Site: brandenburg
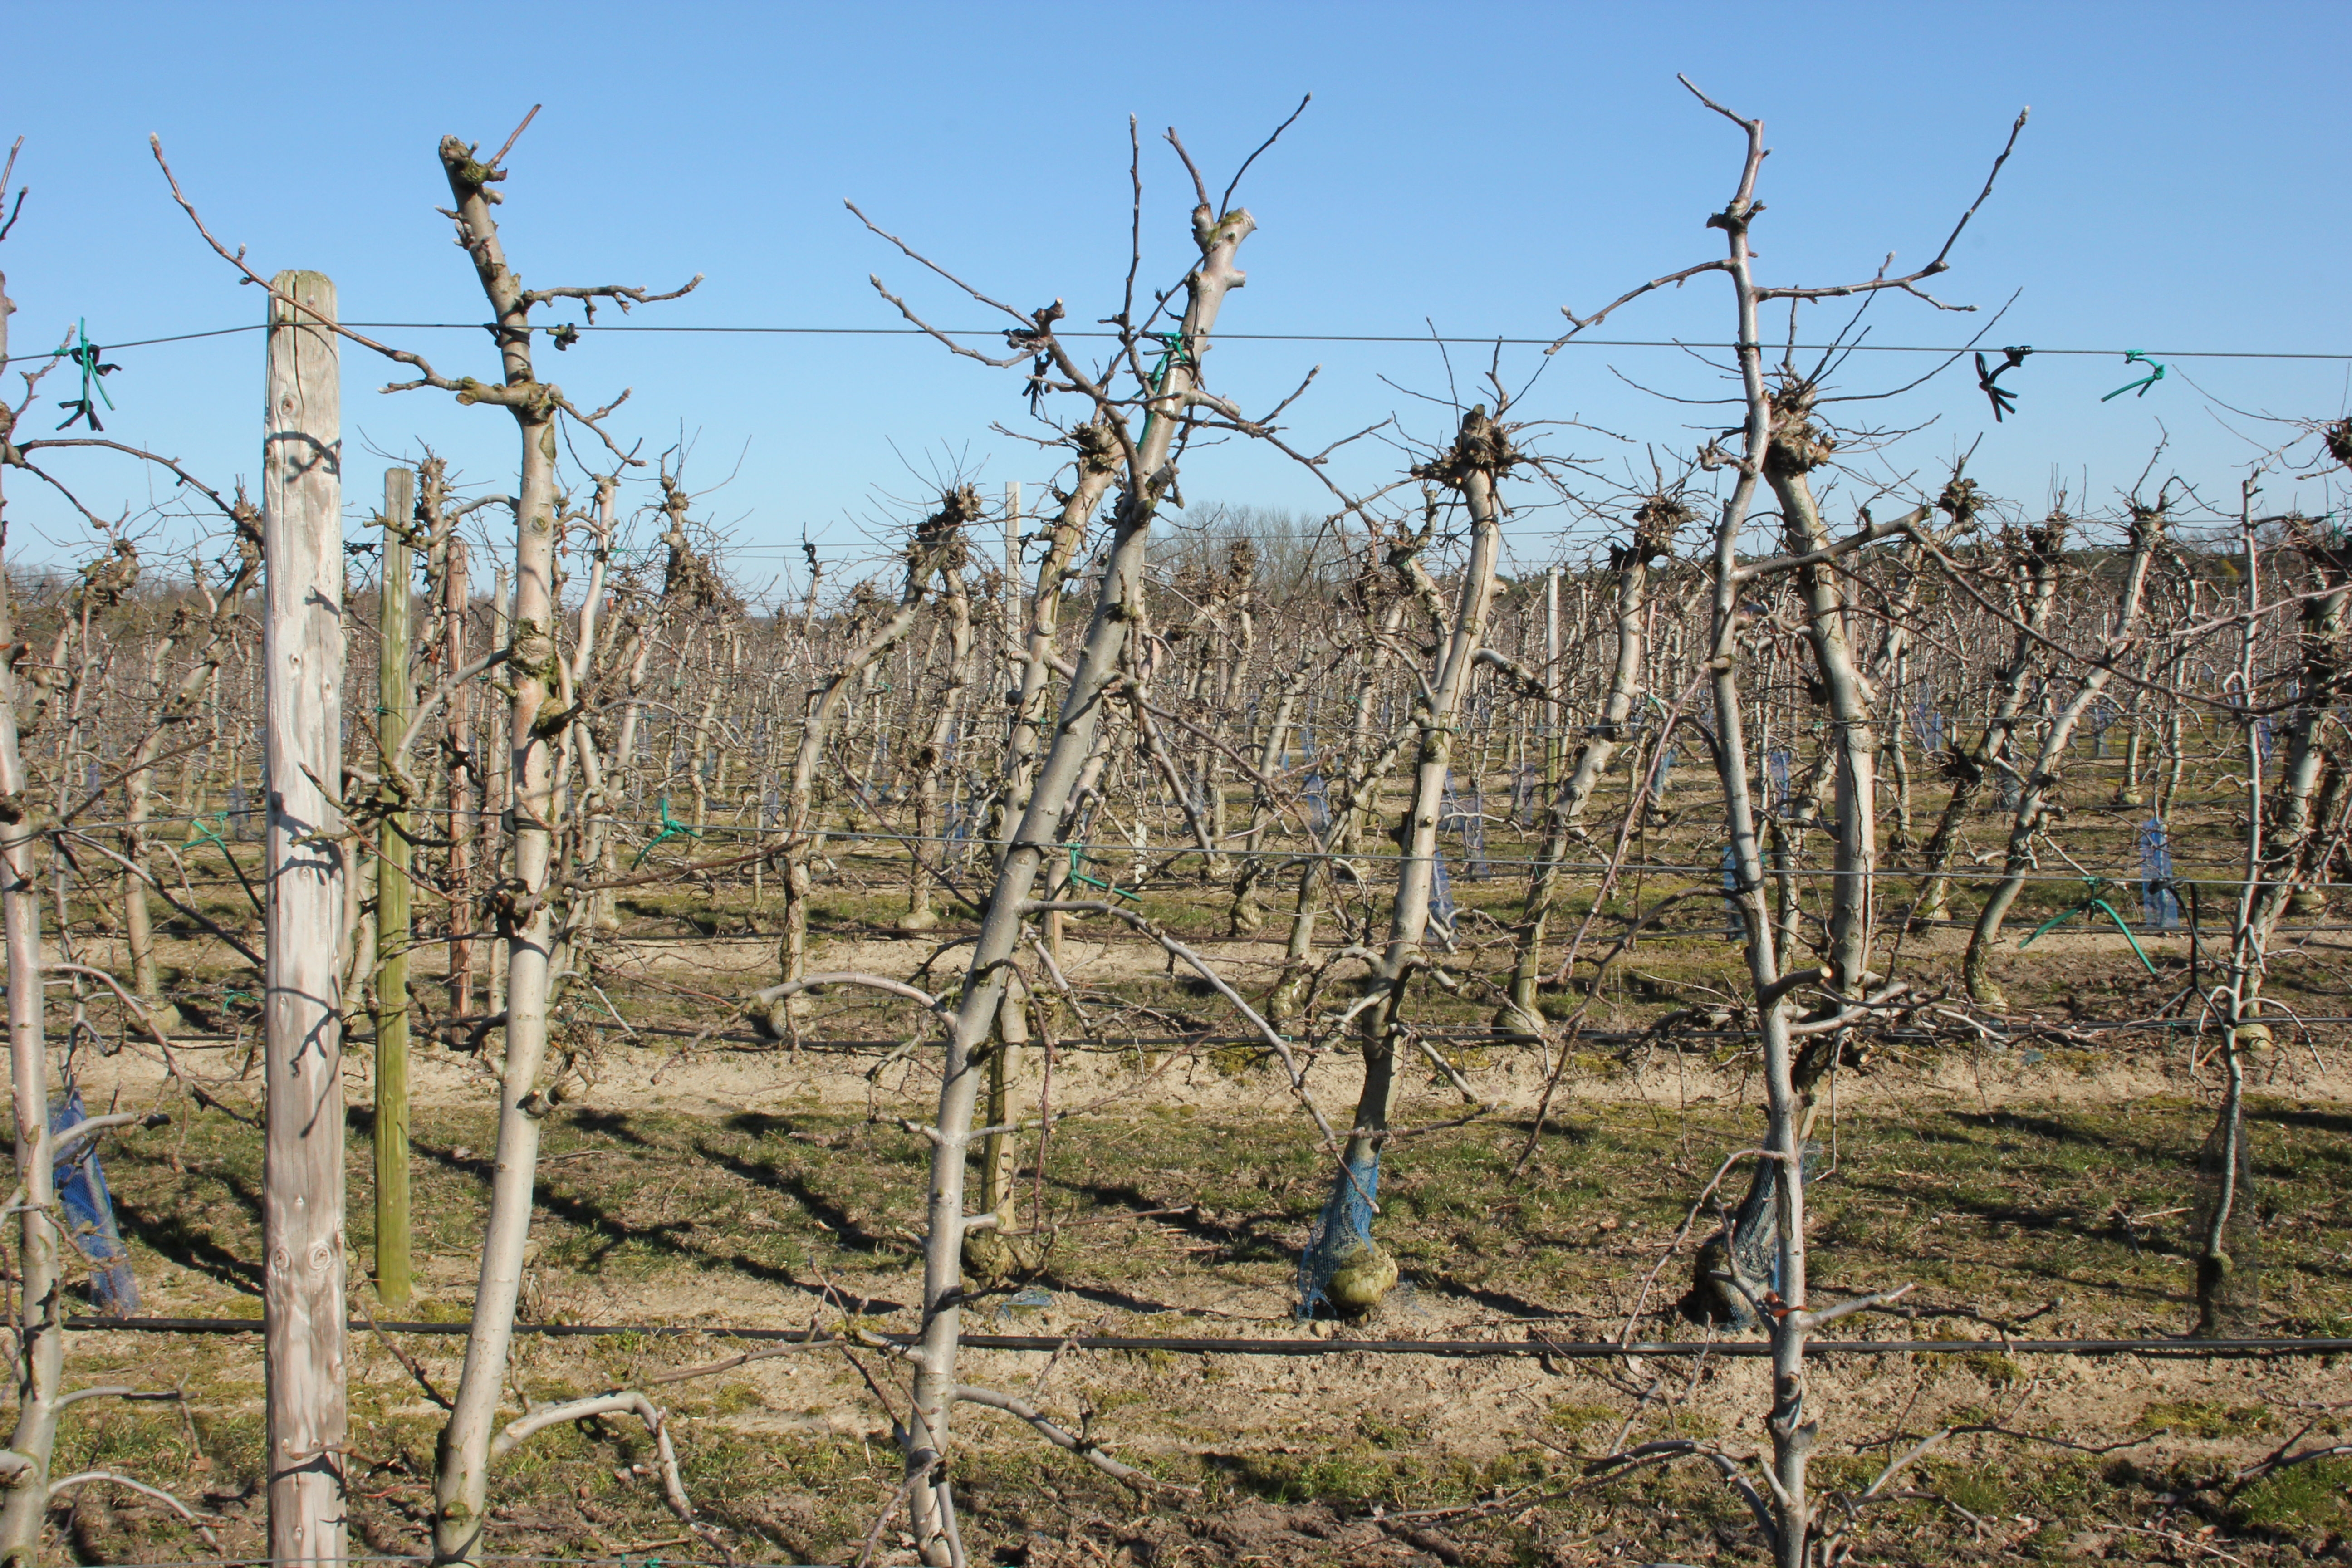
Growth stage (BBCH 03): Bud development